100th Regiment of Foot (Prince Regent's County of Dublin Regiment)

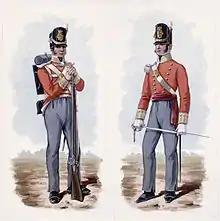
100th Regiment of Foot Uniform

The 100th Regiment of Foot (Prince Regent's County of Dublin Regiment) was raised in Ireland in 1804 for service in the Napoleonic Wars. After a few weeks, Lieutenant Colonel John Murray was appointed to command; he was to remain in this post for most of the regiment's active service.